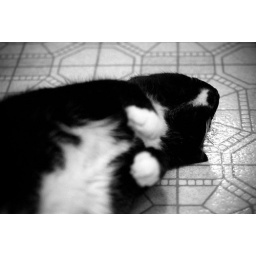
What more can I say... it's a picture of a very happy cat rolling around on our kitchen floor.